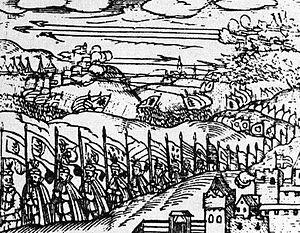
1601 est une année commune commençant un lundi.